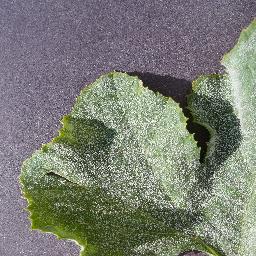
Label: Squash___Powdery_mildew